Lakes Muncoonie, Mumbleberry and Torquinie Important Bird Area

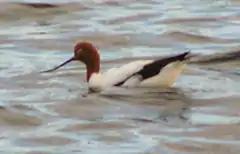
The lakes are an important area for red-necked avocets

The Lakes Muncoonie, Mumbleberry and Torquinie Important Bird Area is a 2013 km tract of land in the Channel Country of western Queensland, Australia.